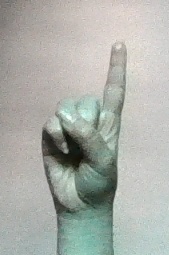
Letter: bb